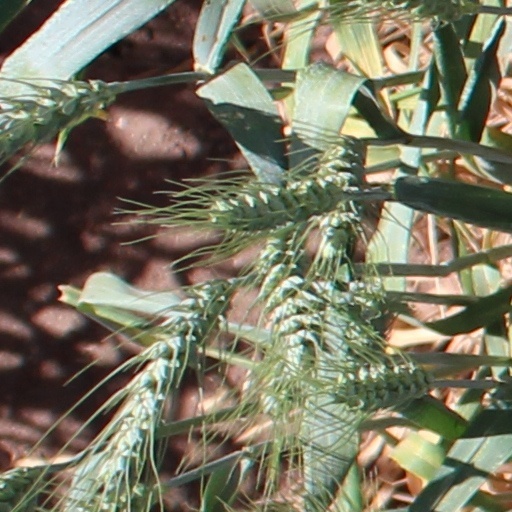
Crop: wheat